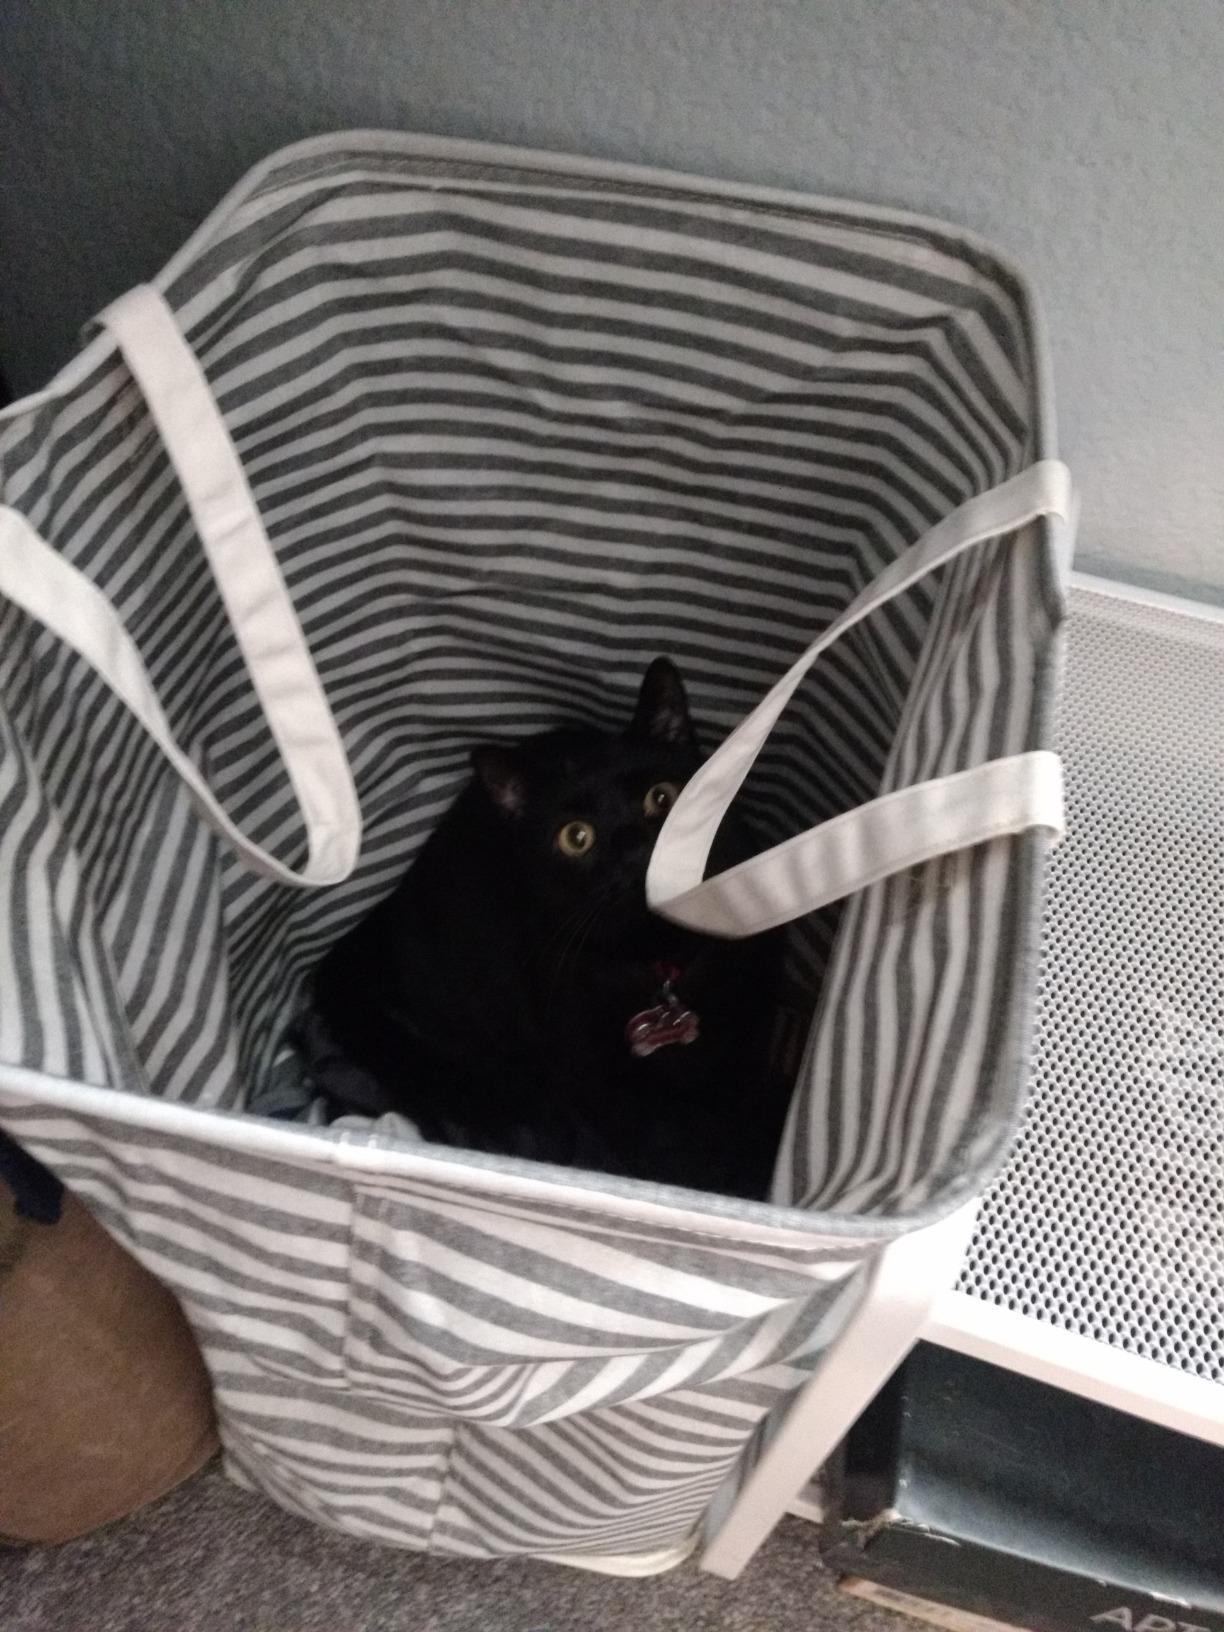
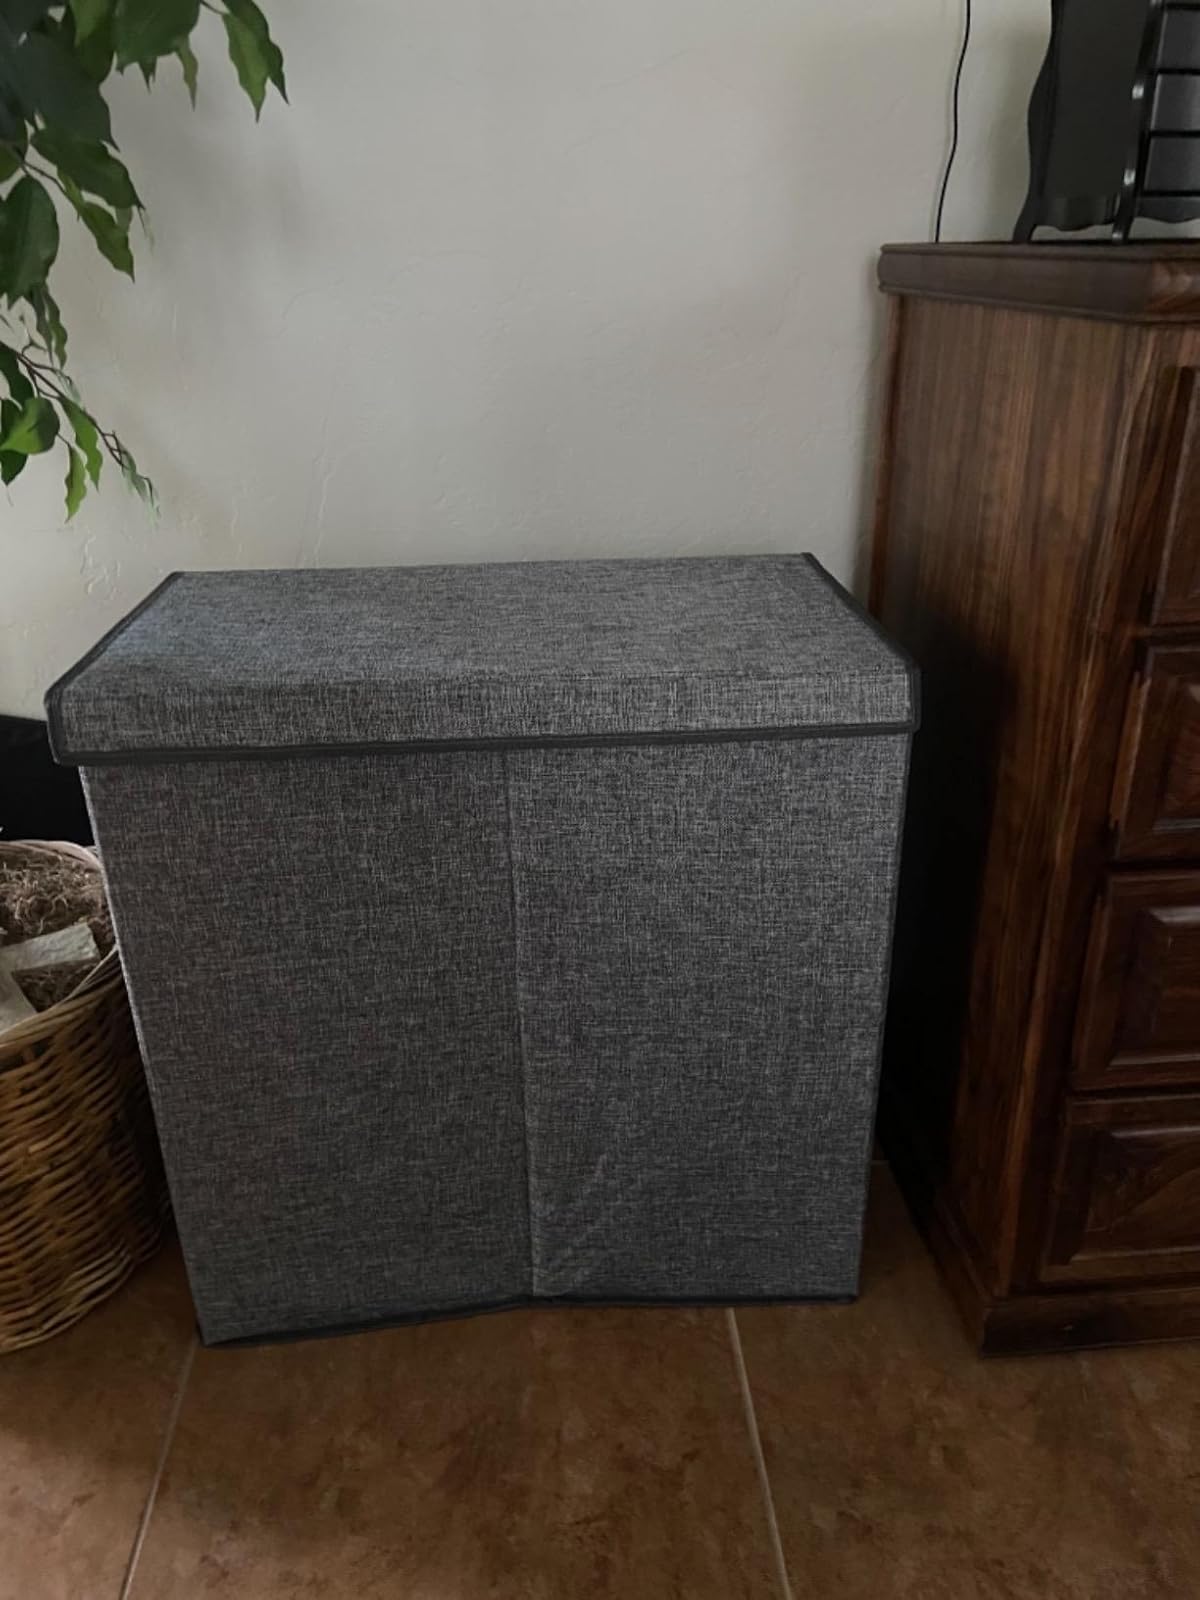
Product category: items_hamper
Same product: no